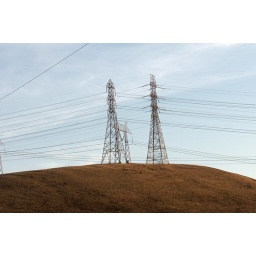
Utility towers on yellow hill against sky 3